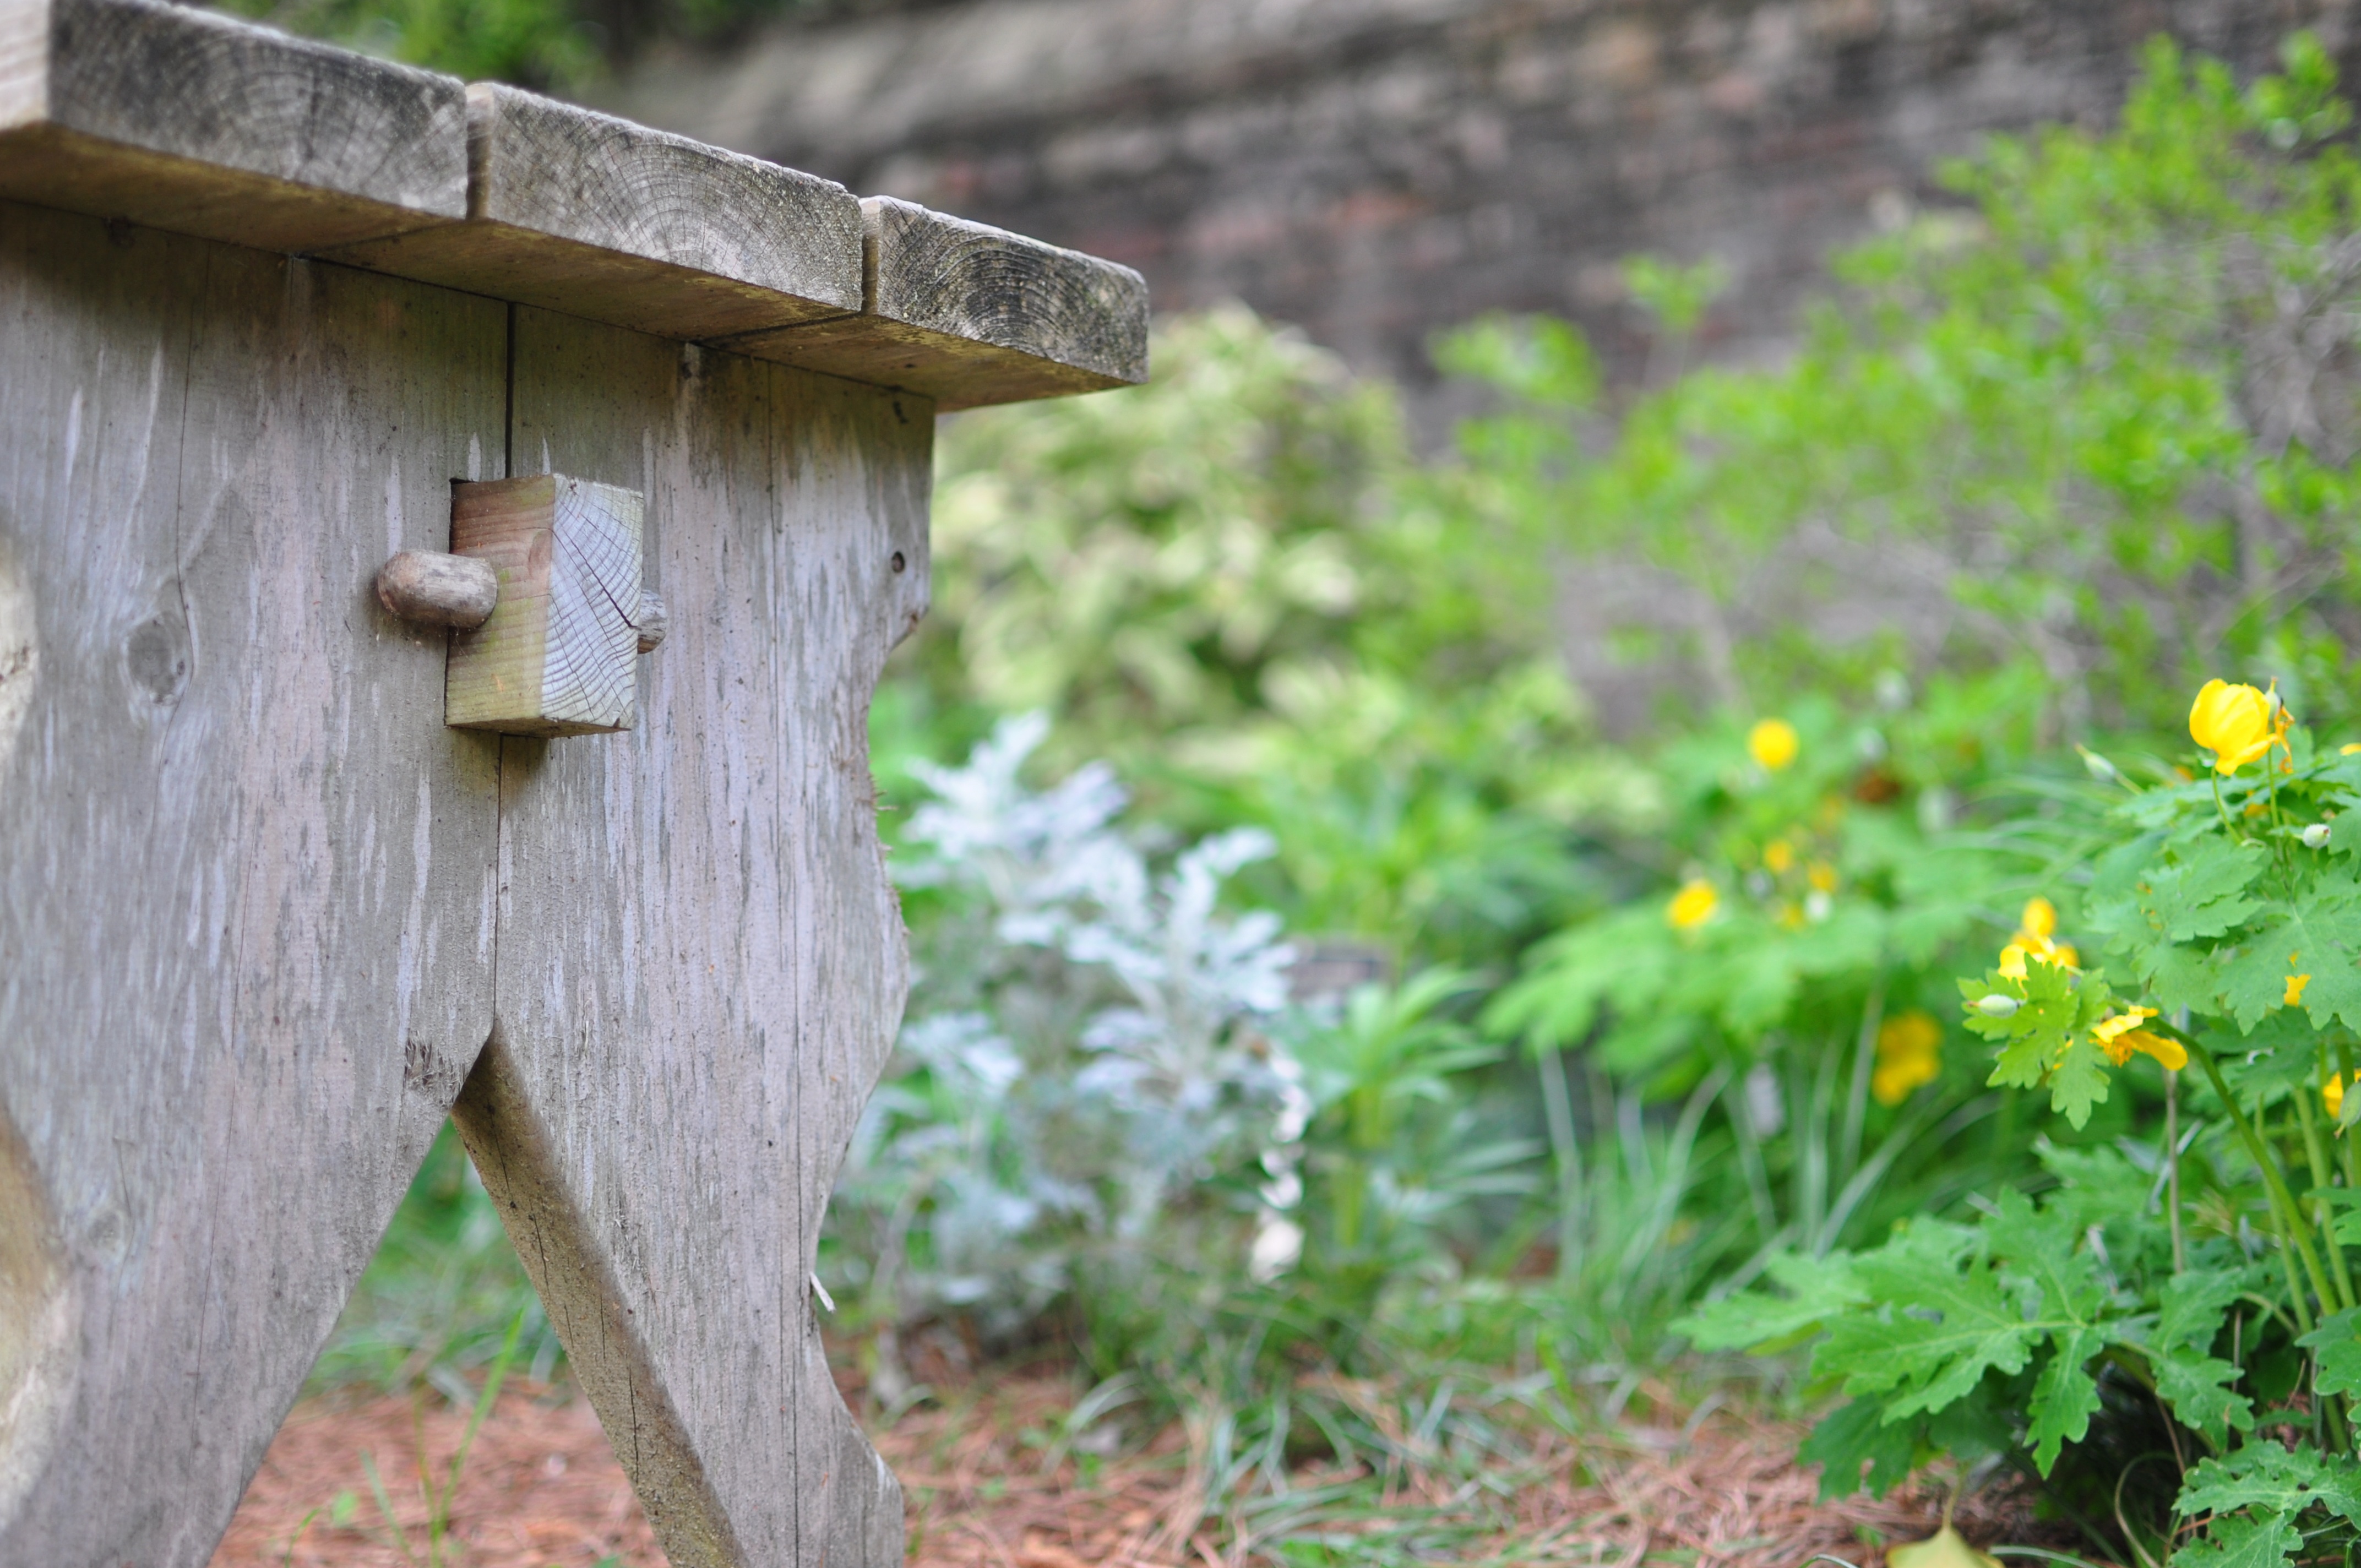
grass, lawn, leaf, flower, seat, wildlife, green, agriculture, garden, wooden bench, outdoors, yard